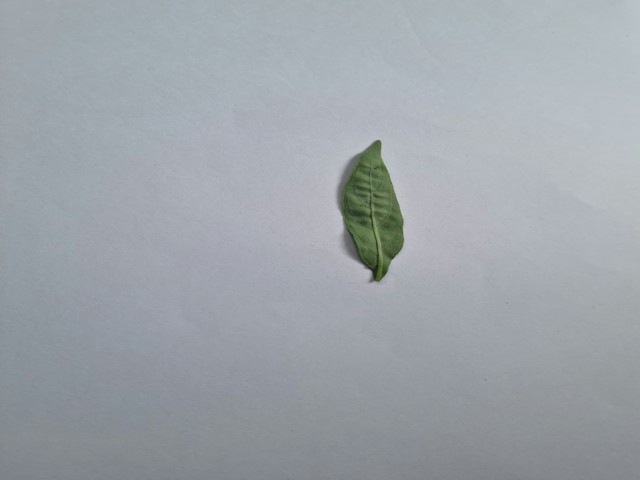
Plant: kalomegh